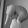
ASL letter: Q